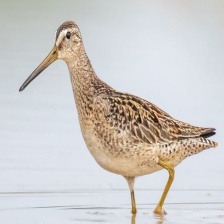
Species: SHORT BILLED DOWITCHER
Scientific name: LIMNODROMUS GRISEUS